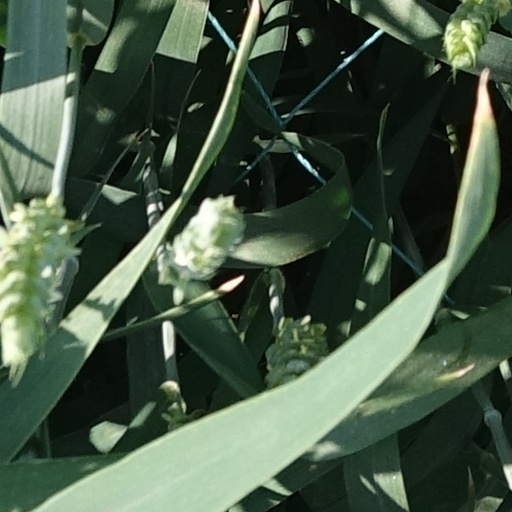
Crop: wheat